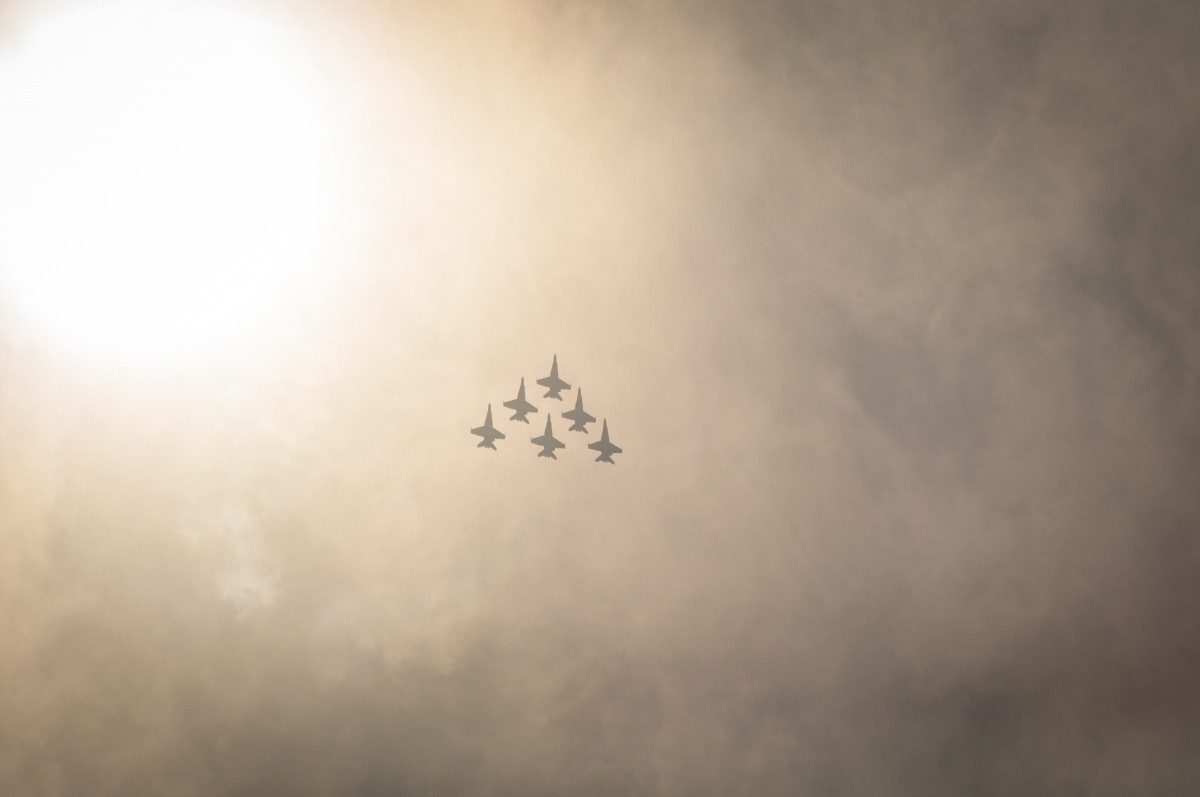
Tags: sky, sun, fog, mist, sunlight, morning, fighter jet, military, airforce, formation, weather